Florence Nightingale

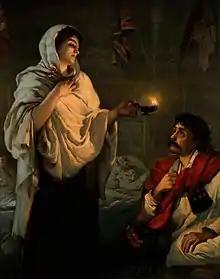
A painting by Henritta Rae called The Lady with the Lamp.

According to some secondary sources, Nightingale had a frosty relationship with her fellow nurse Mary Seacole, who ran a hotel/hospital for officers. Seacole's own memoir, "Wonderful Adventures of Mrs. Seacole in Many Lands", records only one, friendly, meeting with her, when she asked her for a bed for the night and got it; Seacole was in Scutari en route to the Crimea to join her business partner and start their business. However, Seacole pointed out that when she tried to join Nightingale's group, one of Nightingale's colleagues rebuffed her, and Seacole inferred that racism was at the root of that rebuttal. Nightingale told her brother-in-law, in a private letter, that she was worried about contact between her work and Seacole's business, claiming that while "she was very kind to the men and, what is more, to the Officers – and did some good (she) made many drunk". Nightingale reportedly wrote, "I had the greatest difficulty in repelling Mrs. Seacole's advances, and in preventing association between her and my nurses (absolutely out of the question!) ... Anyone who employs Mrs. Seacole will introduce much kindness – also much drunkenness and improper conduct". On the other hand, Seacole told the French chef Alexis Soyer that "You must know, M Soyer, that Miss Nightingale is very fond of me. When I passed through Scutari, she very kindly gave me board and lodging."